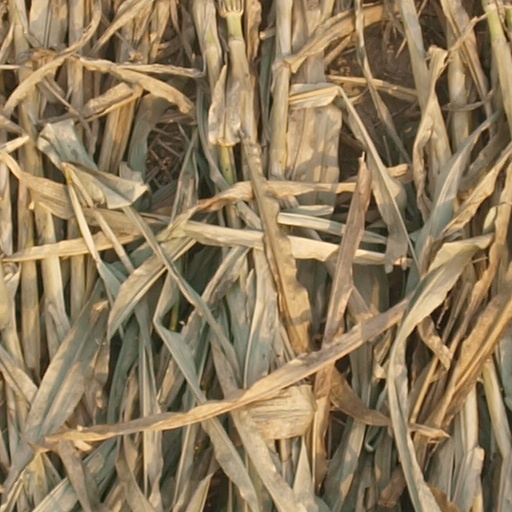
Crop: maize; corn